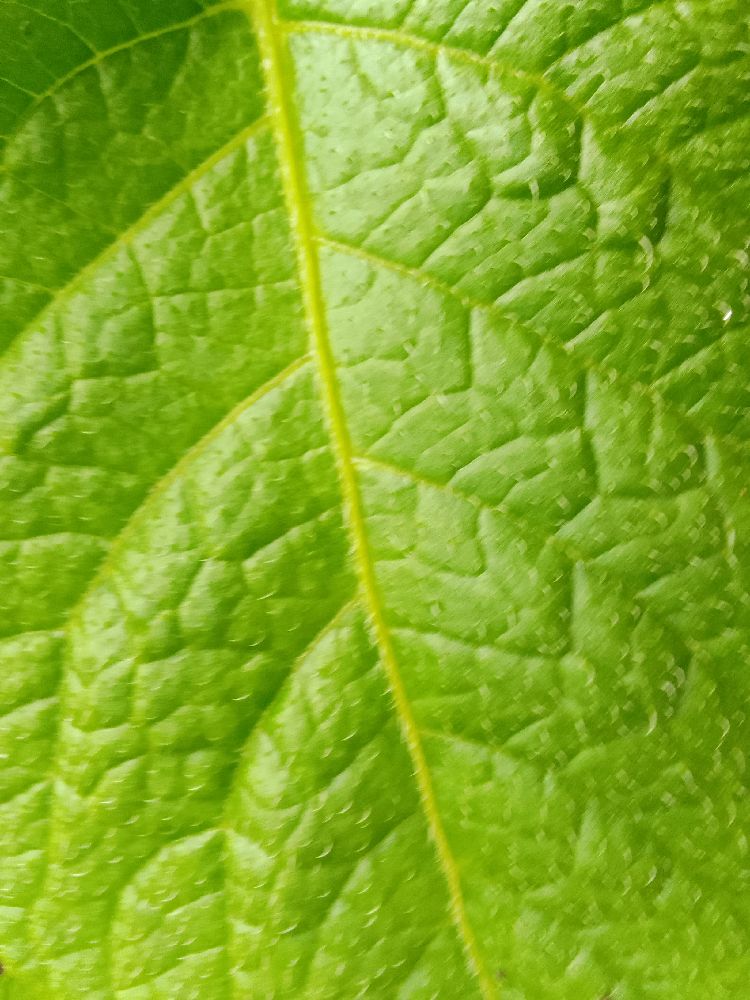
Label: Healthy